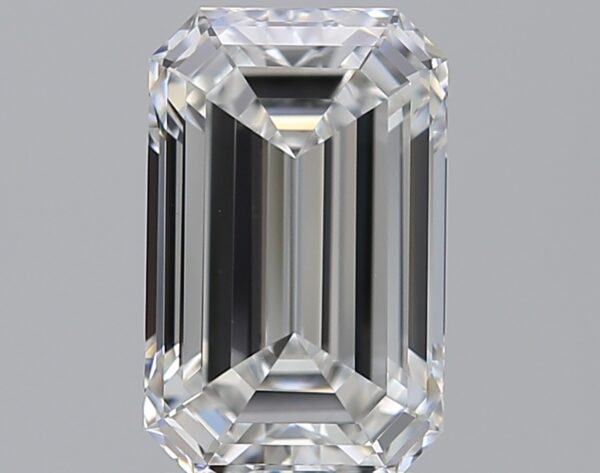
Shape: emerald
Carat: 2.21
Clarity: IF
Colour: F
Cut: EX
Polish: EX
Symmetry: EX
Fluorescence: N
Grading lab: GIA
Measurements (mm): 9.45 x 5.96 x 4.02